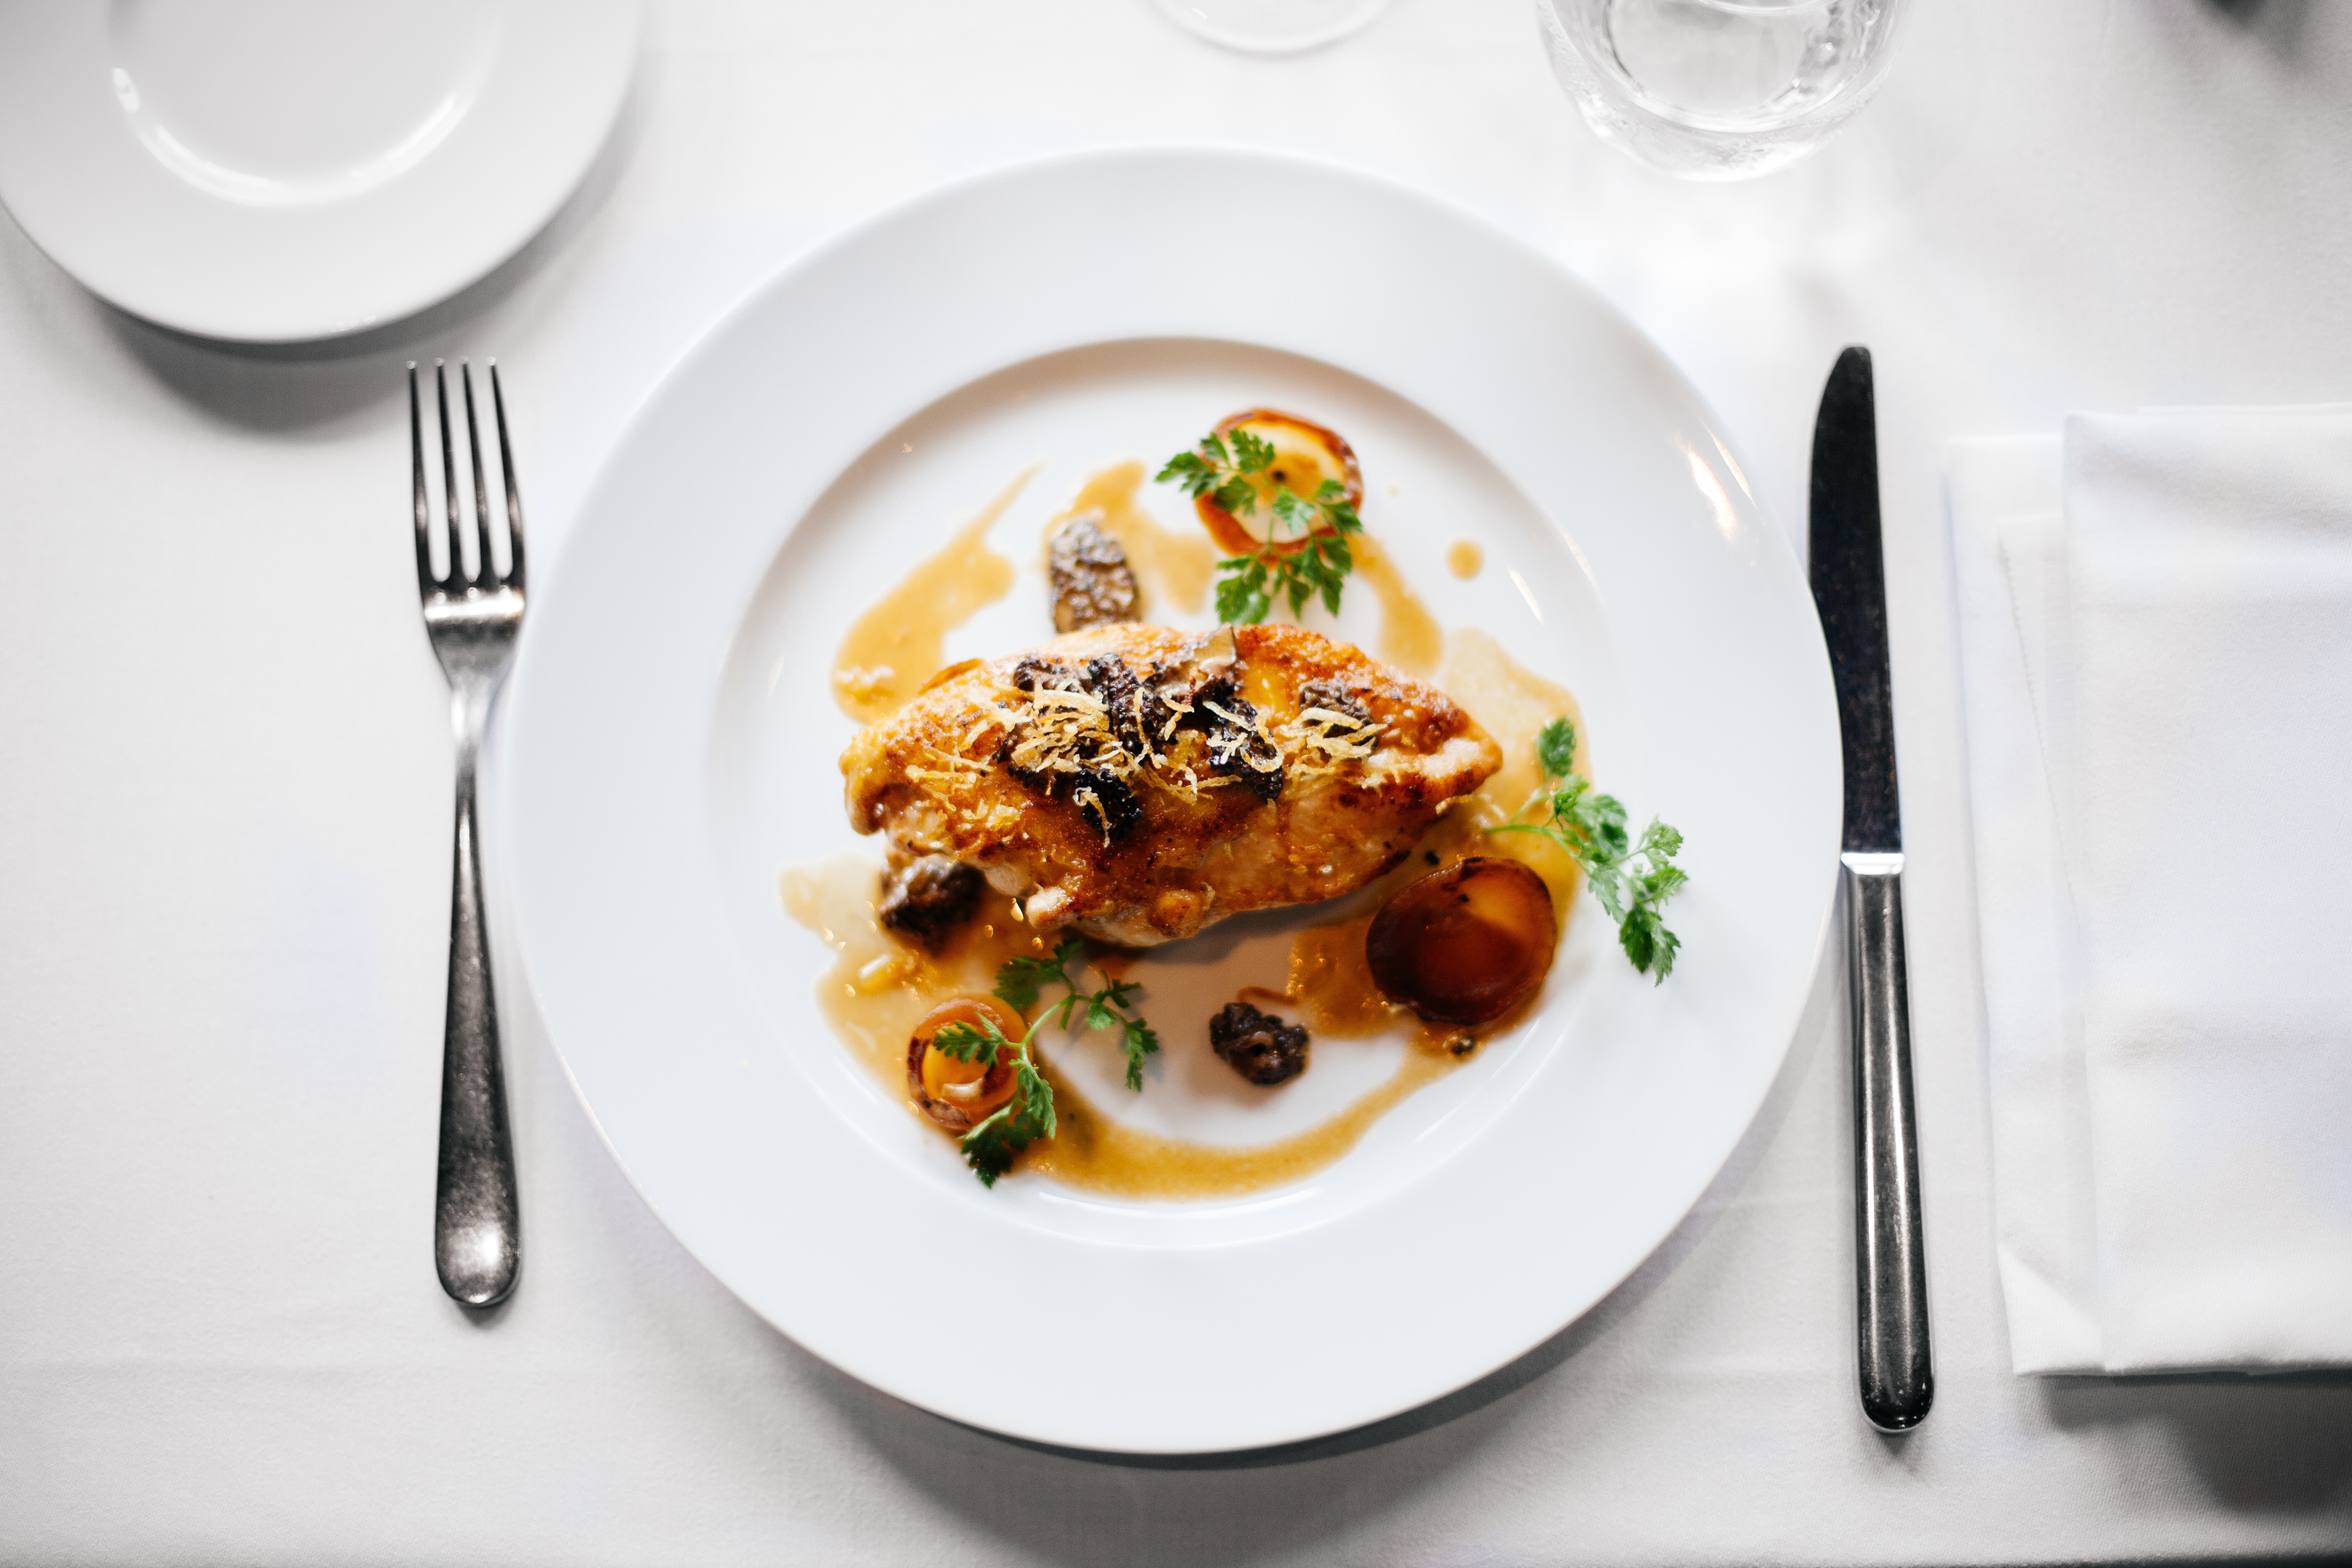
table, restaurant, dish, meal, food, produce, plate, breakfast, healthy, lunch, cuisine, eating, dinner